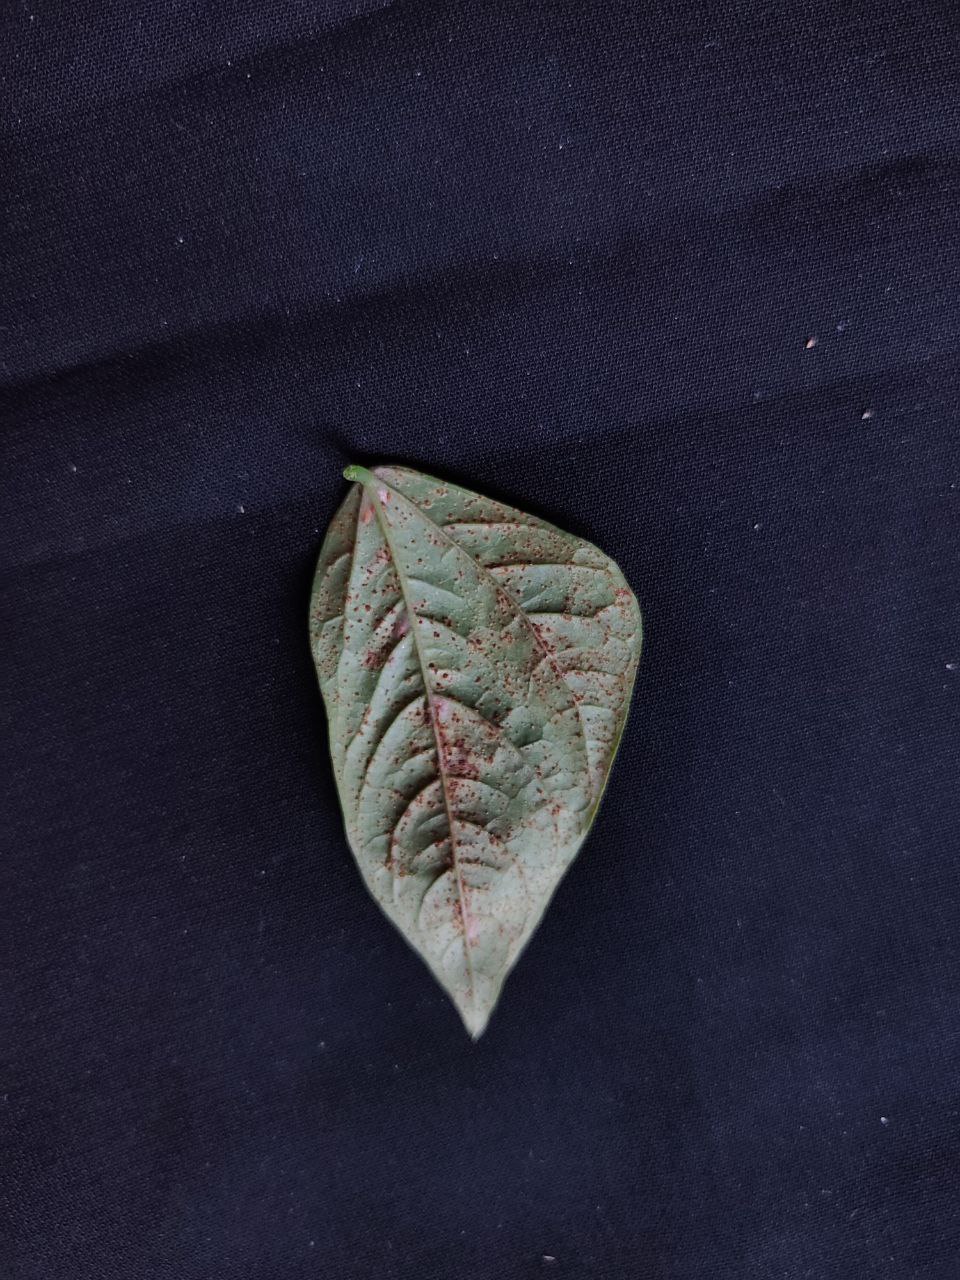
Crop: cowpea
Leaf condition: Septoria leaf spot